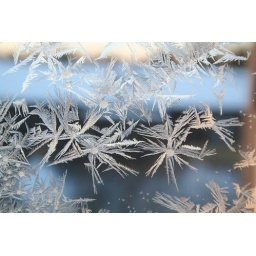
frosty flowers in my window